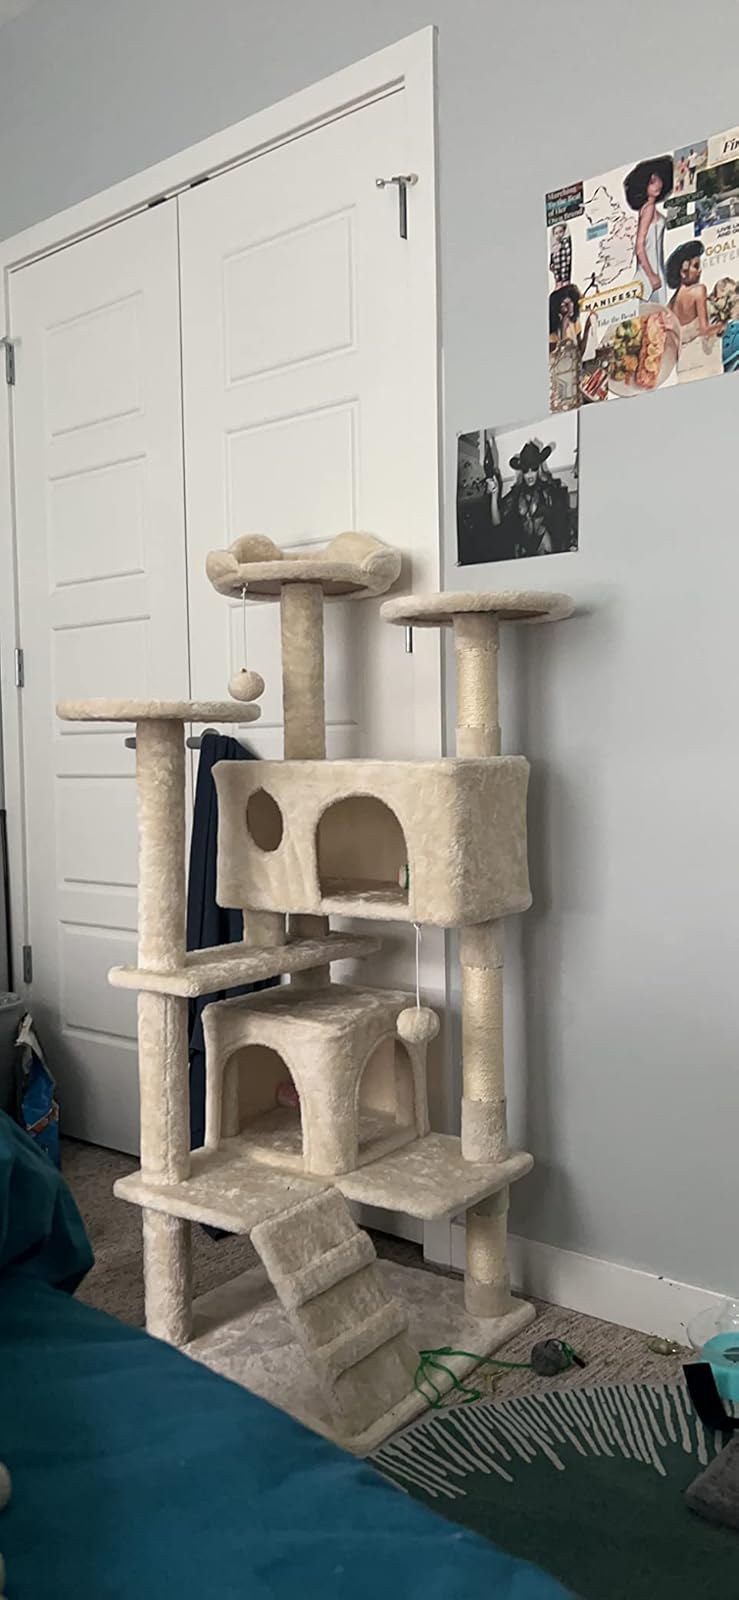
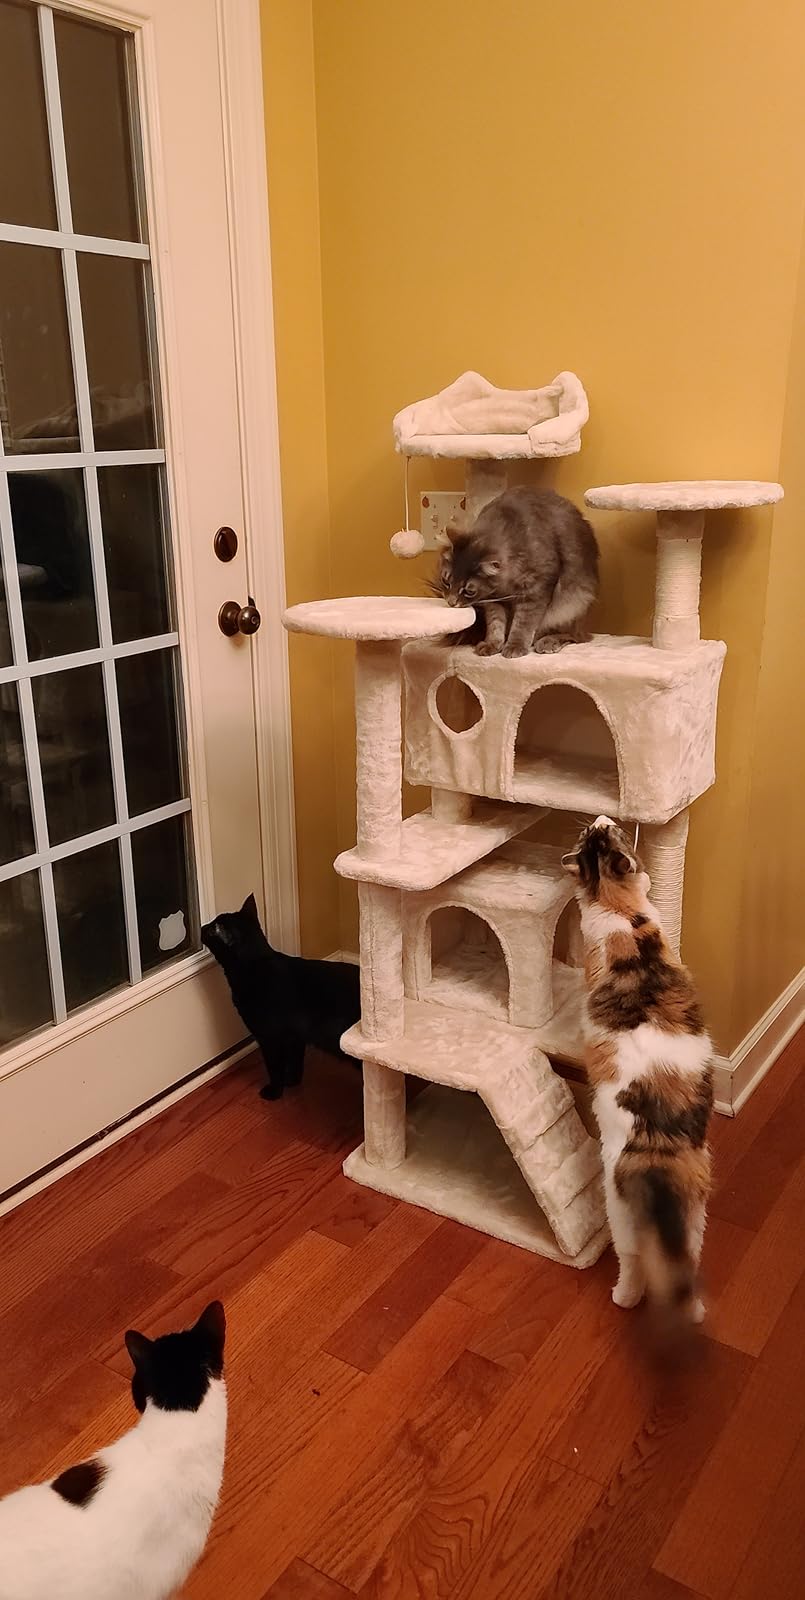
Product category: items_cat tree
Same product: yes